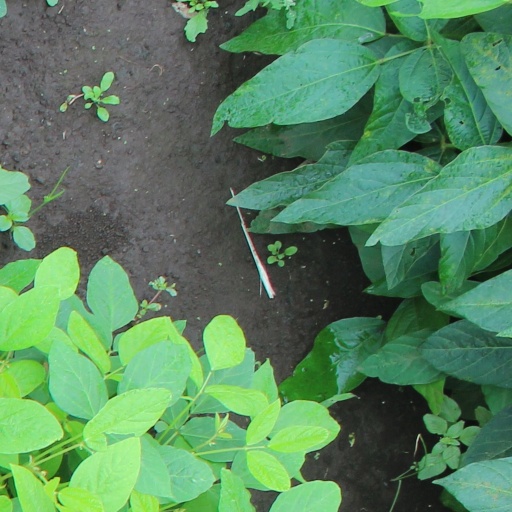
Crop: soybean